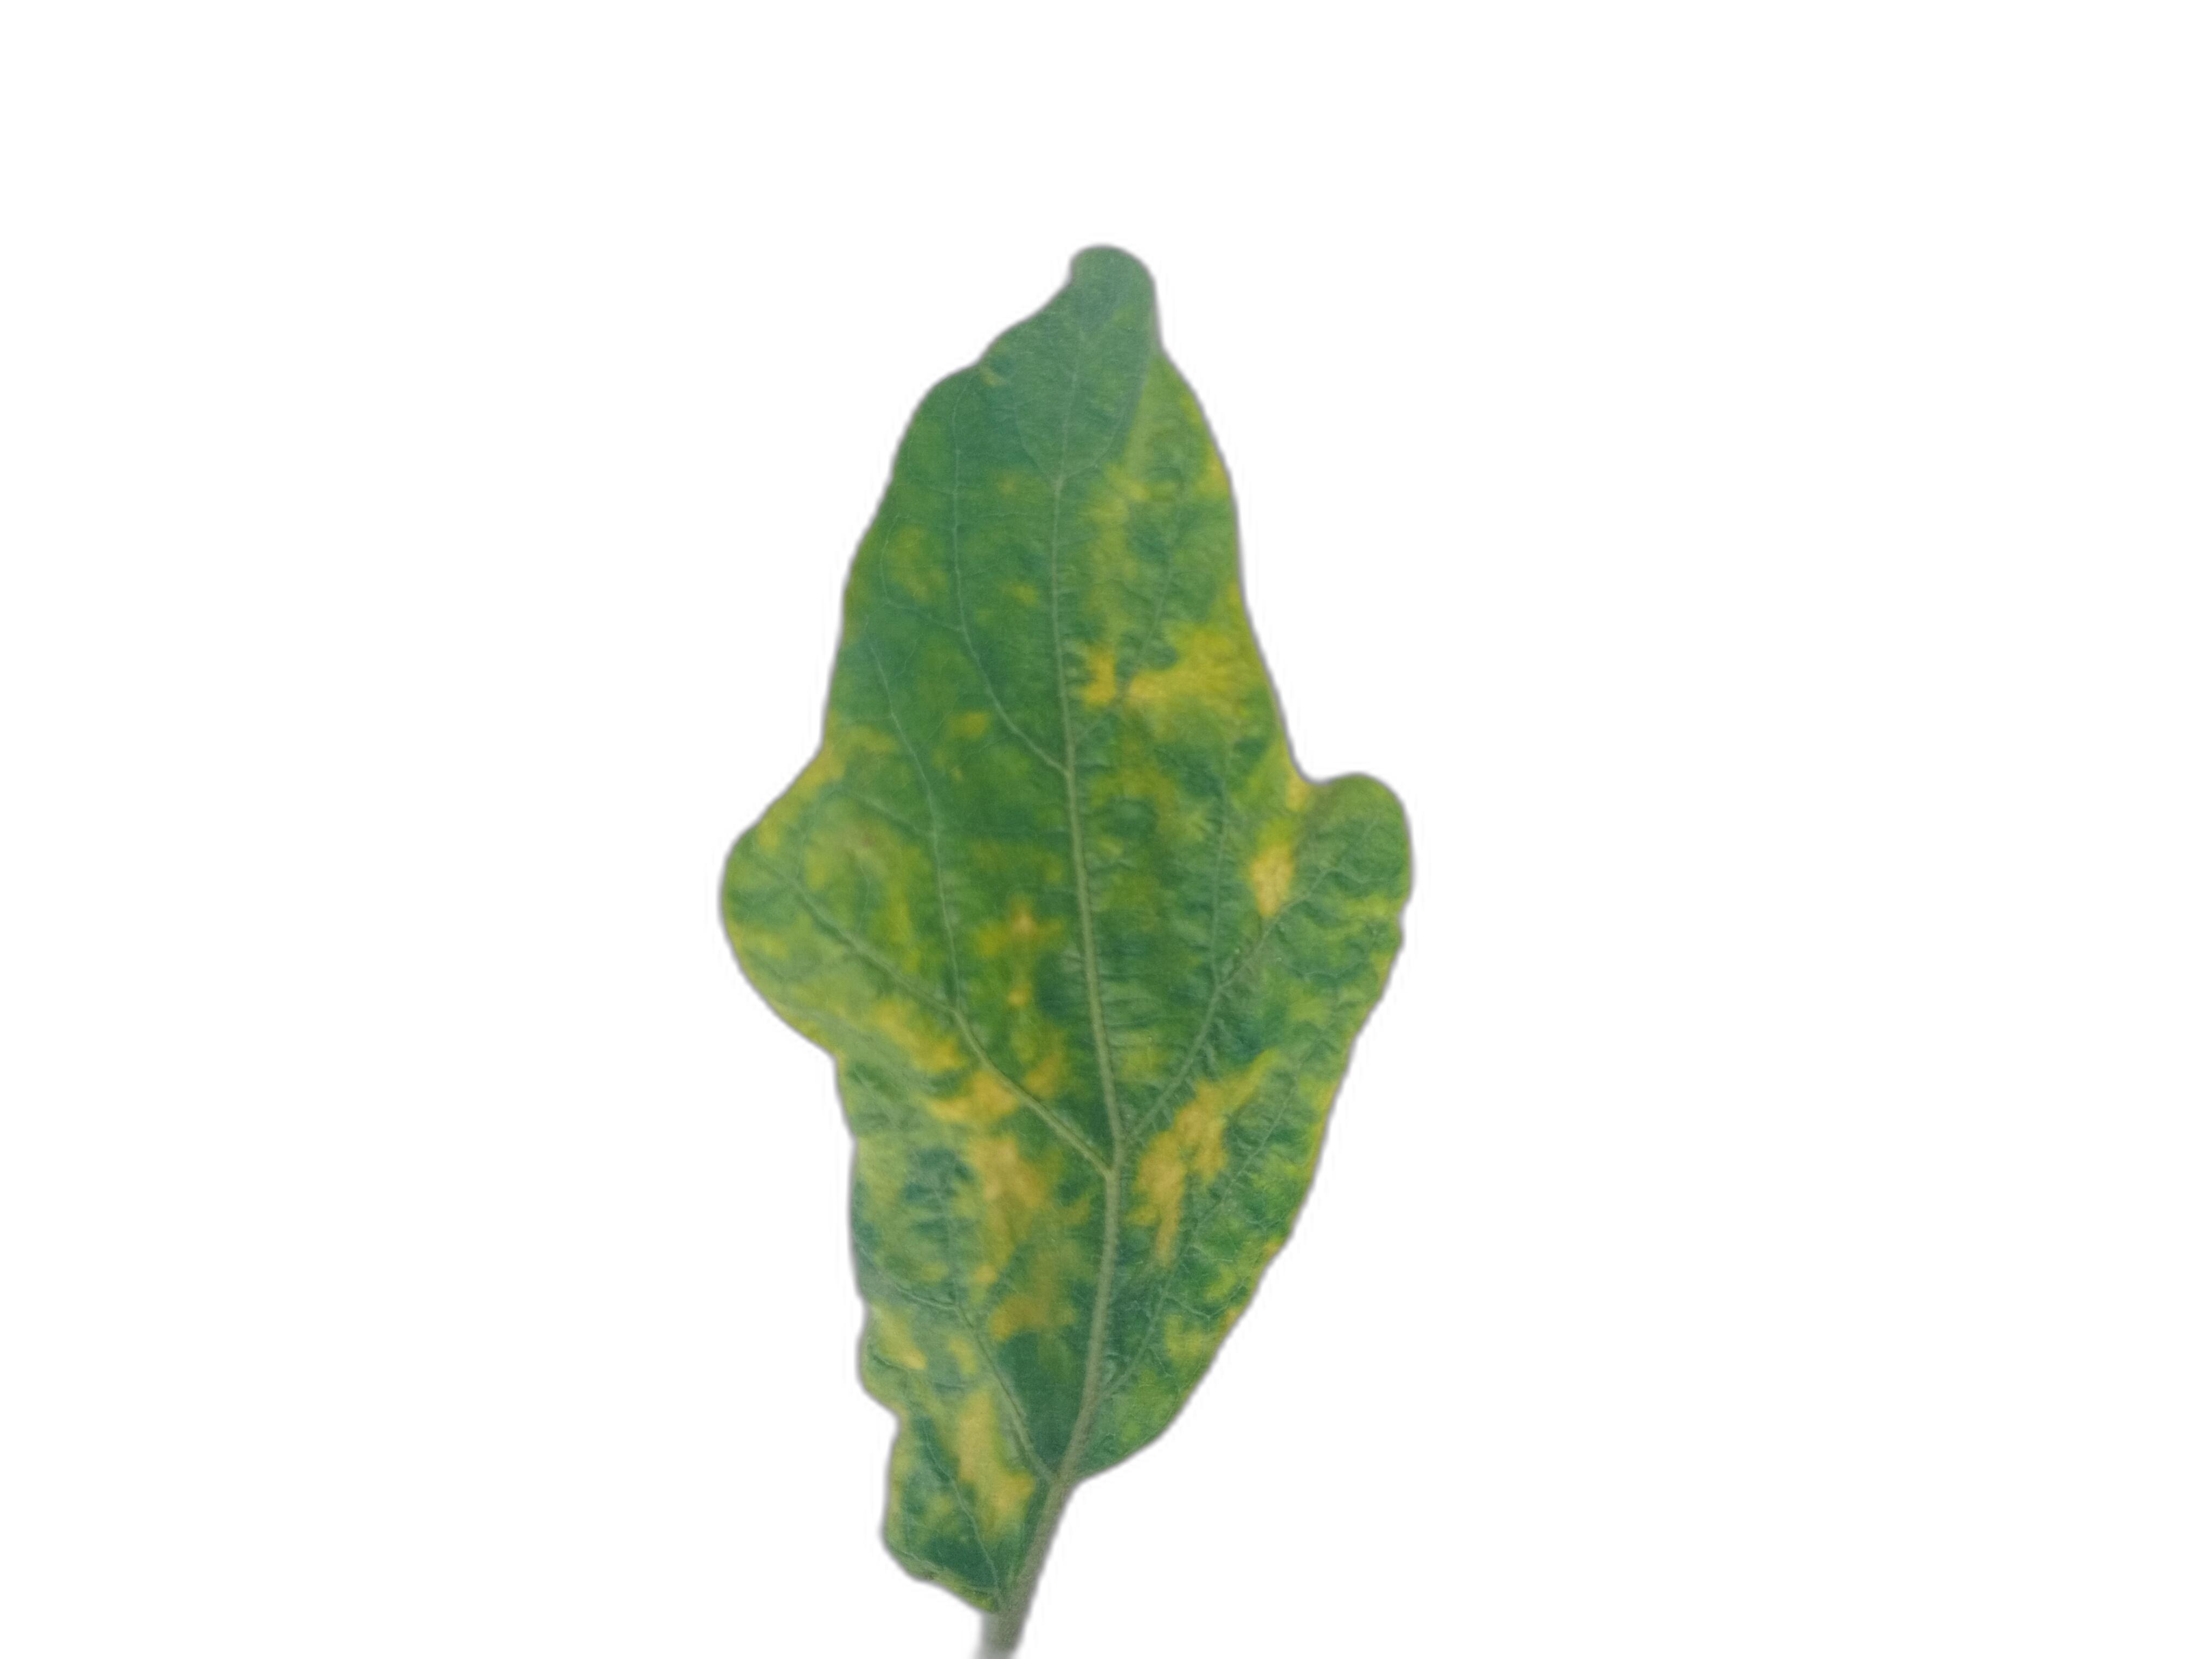
Label: Mosaic Virus Disease